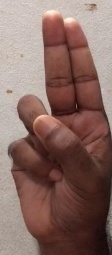
ASL sign: U